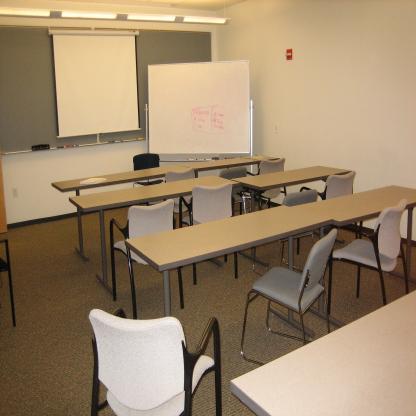
Scene: Indoor